University of Massachusetts Lowell

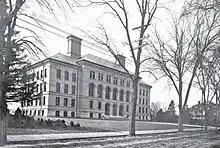
Coburn Hall in 1899

The University of Massachusetts Lowell owes its origins to two institutions founded in the 1890s: Lowell State College on the south side of the Merrimack River and Lowell Technological Institute on the north side. Each would follow its own path of expansion through the 20th century.